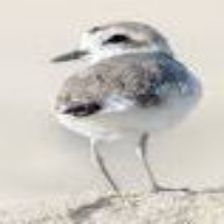
Species: SNOWY PLOVER
Scientific name: CHARADRIUS NIVOSUS